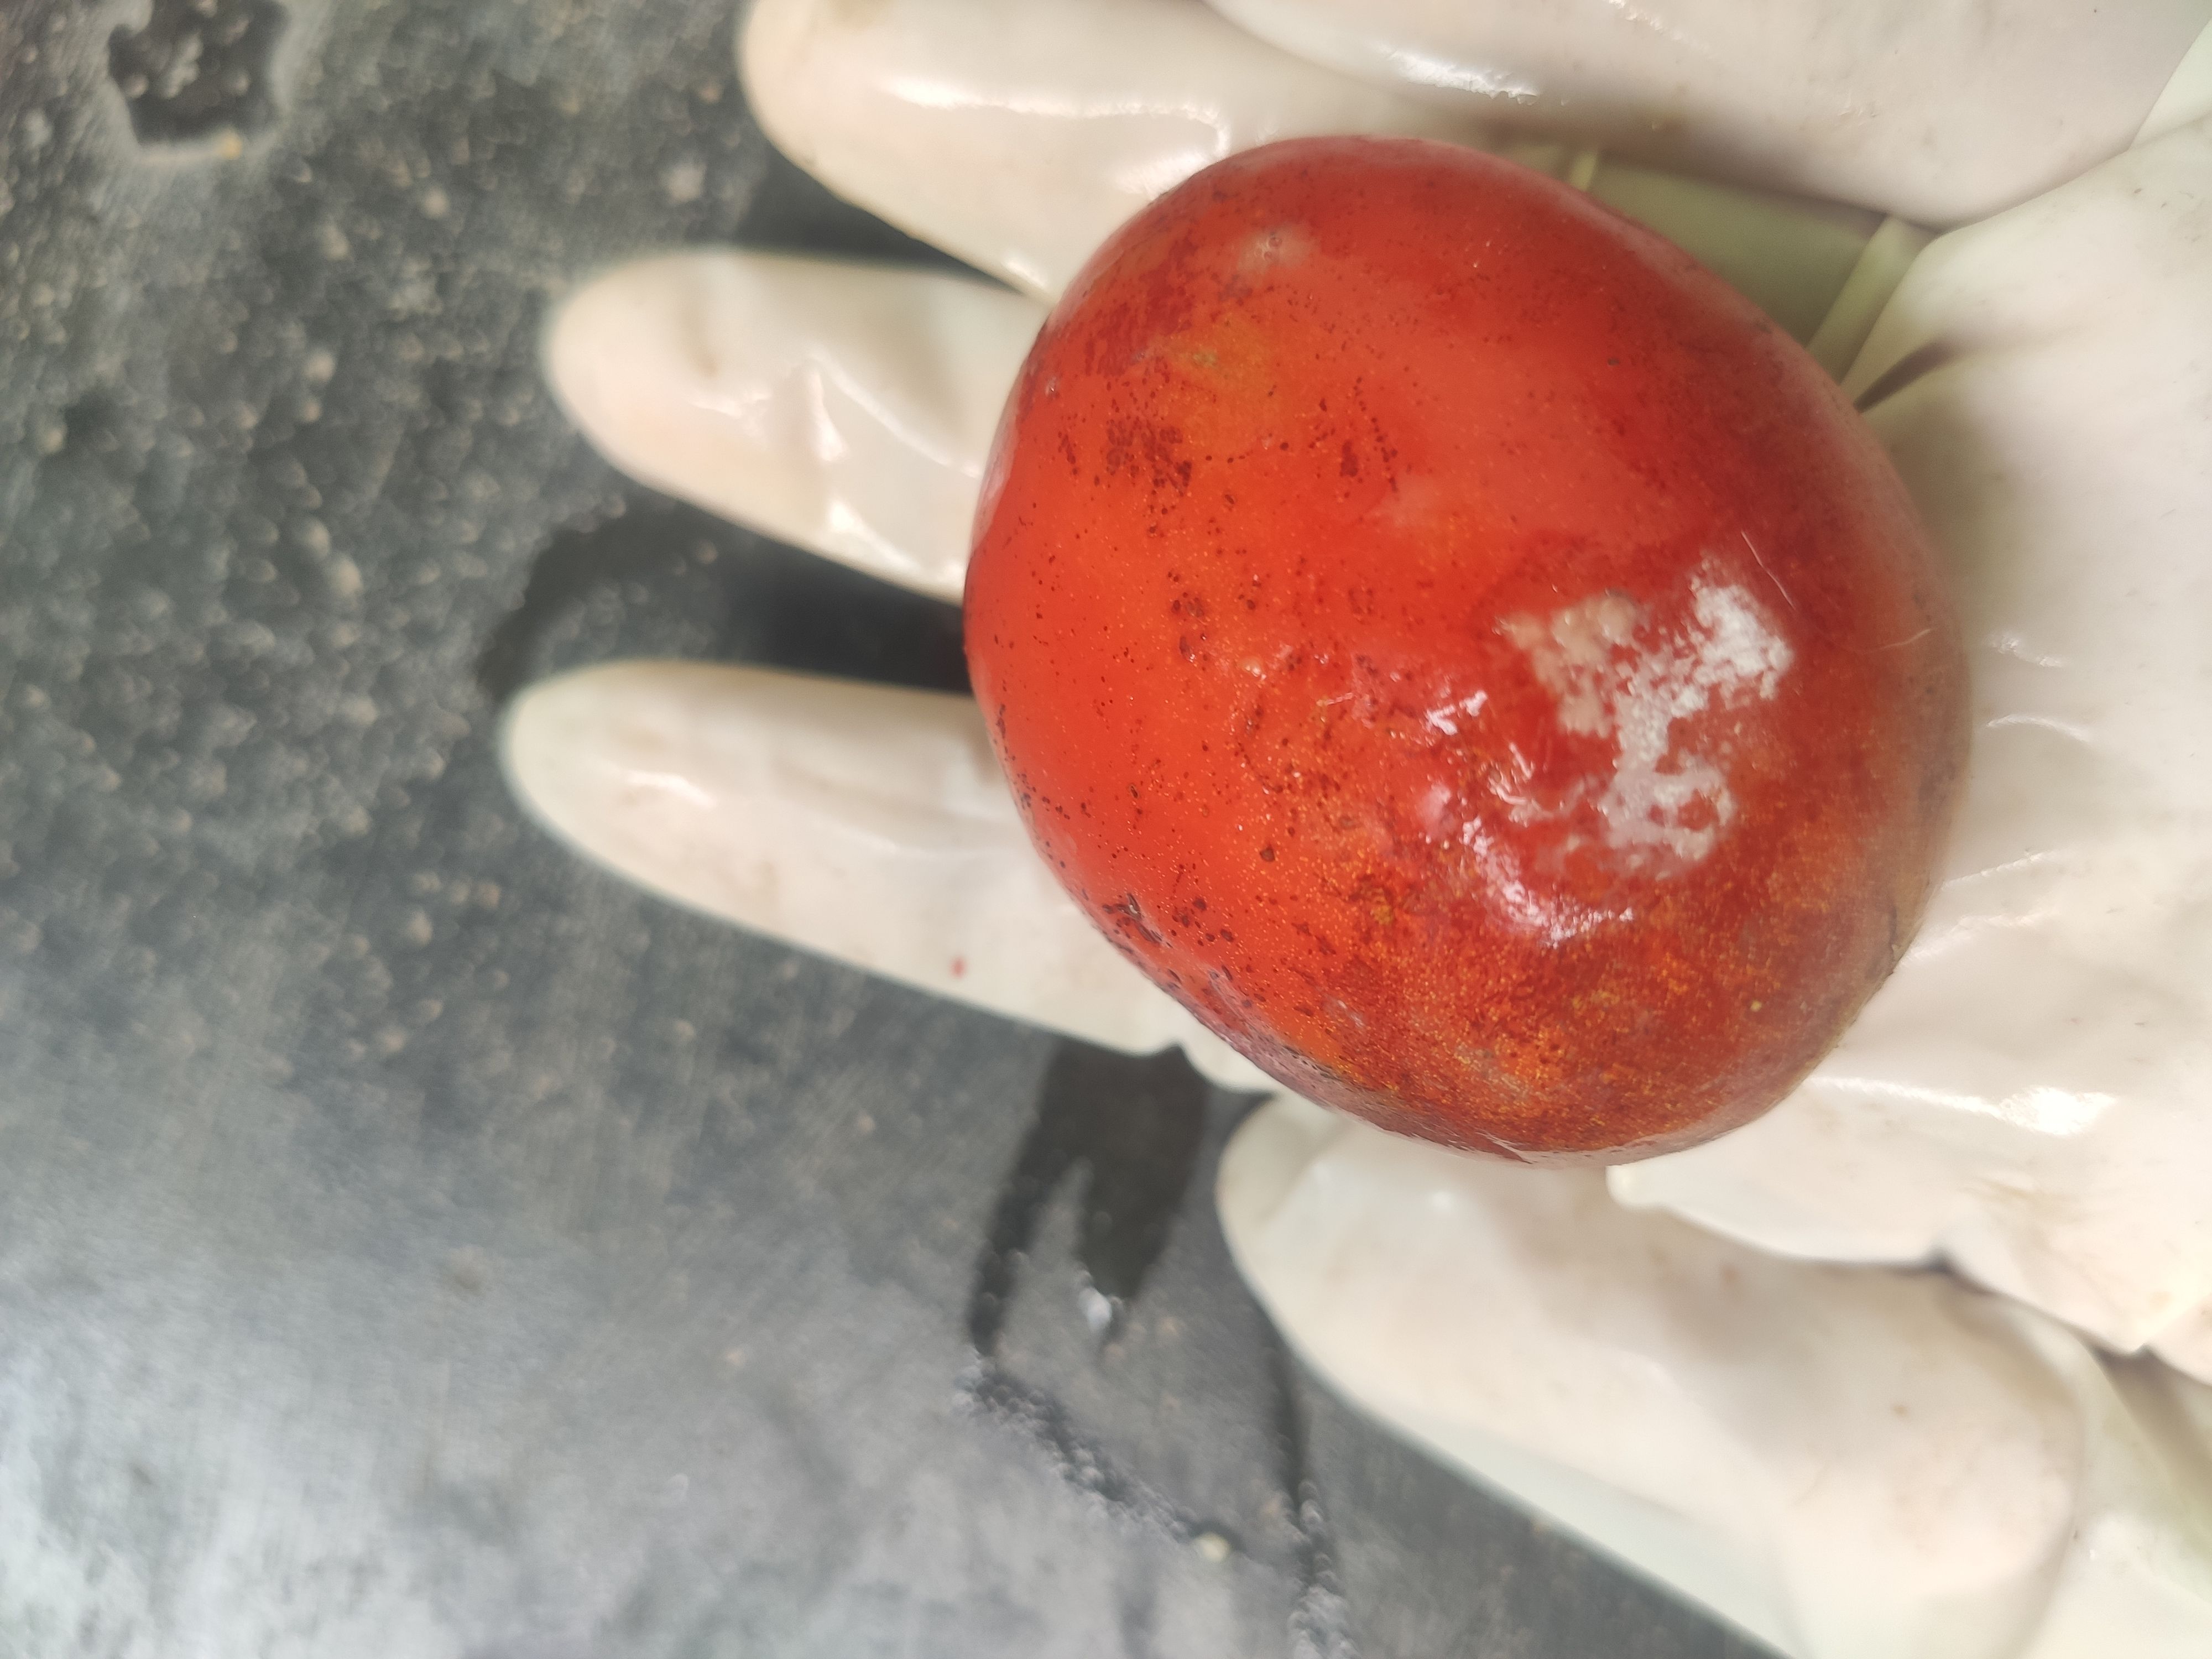
Fruit: tomatoes
Grade: 3rd-grade